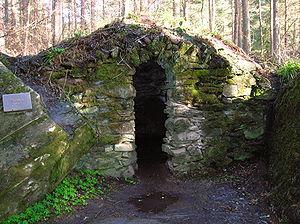
56° 33′ 36″ N, 3° 37′ 05″ O